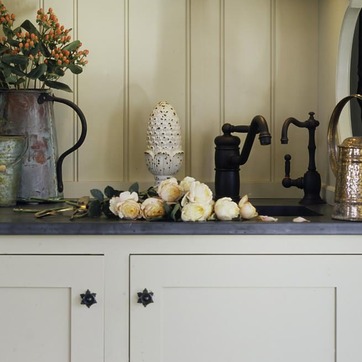
Material: food